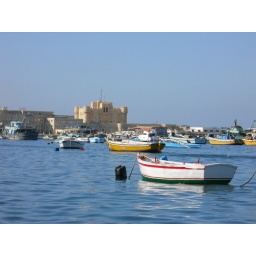
The Harbor of Alexandria. That's the Mediterranean we're rowing on. The Citadel is that pink castle in the background.